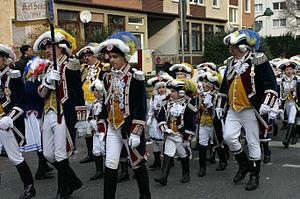
Le défilé du carnaval de Mayence est un cortège annuel qui se déroule le jour du lundi des Roses à Mayence. Depuis le tout premier qui a eu lieu en 1838, 114 défilés ont été organisés et représentent le point culminant du carnaval de Mayence. Avec environ 9 500 participants et un public de plus de 500 000 personnes, le défilé du carnaval de Mayence est l’un des trois plus importants défilés allemands avec ceux de Cologne et de Düsseldorf.